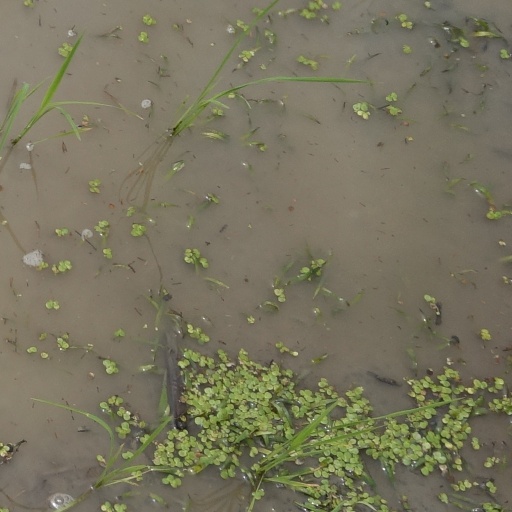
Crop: rice